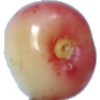
Label: cherry_rainier